Nishiarai Station

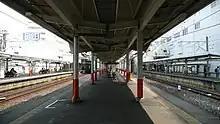
The station platforms with the Daishi Line platforms on the right, 2008

From 17 March 2012, station numbering was introduced on all Tobu lines, with Nishiarai Station becoming "TS-13".